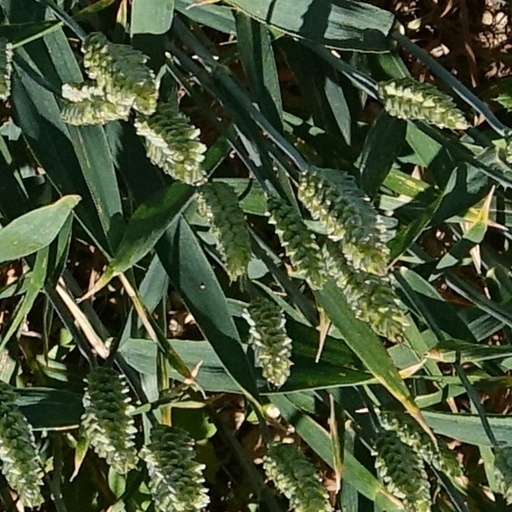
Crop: wheat